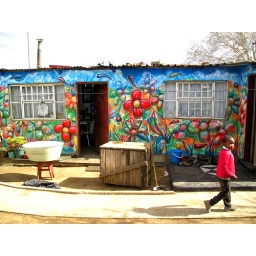
flower mural street art graffiti flowers soweto by rabier nowart world 2005